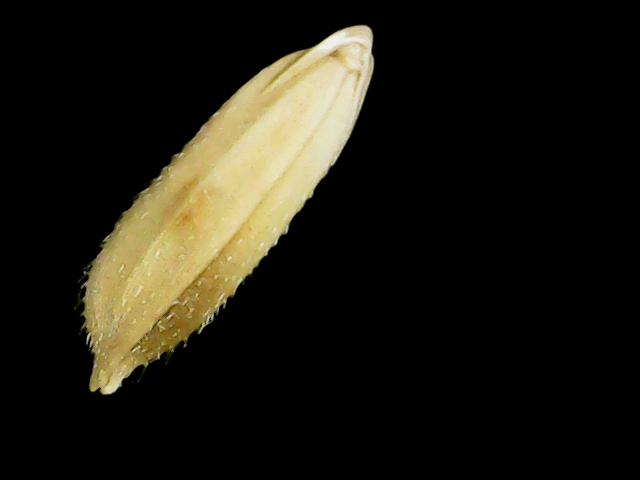
Rice variety: Binadhan11